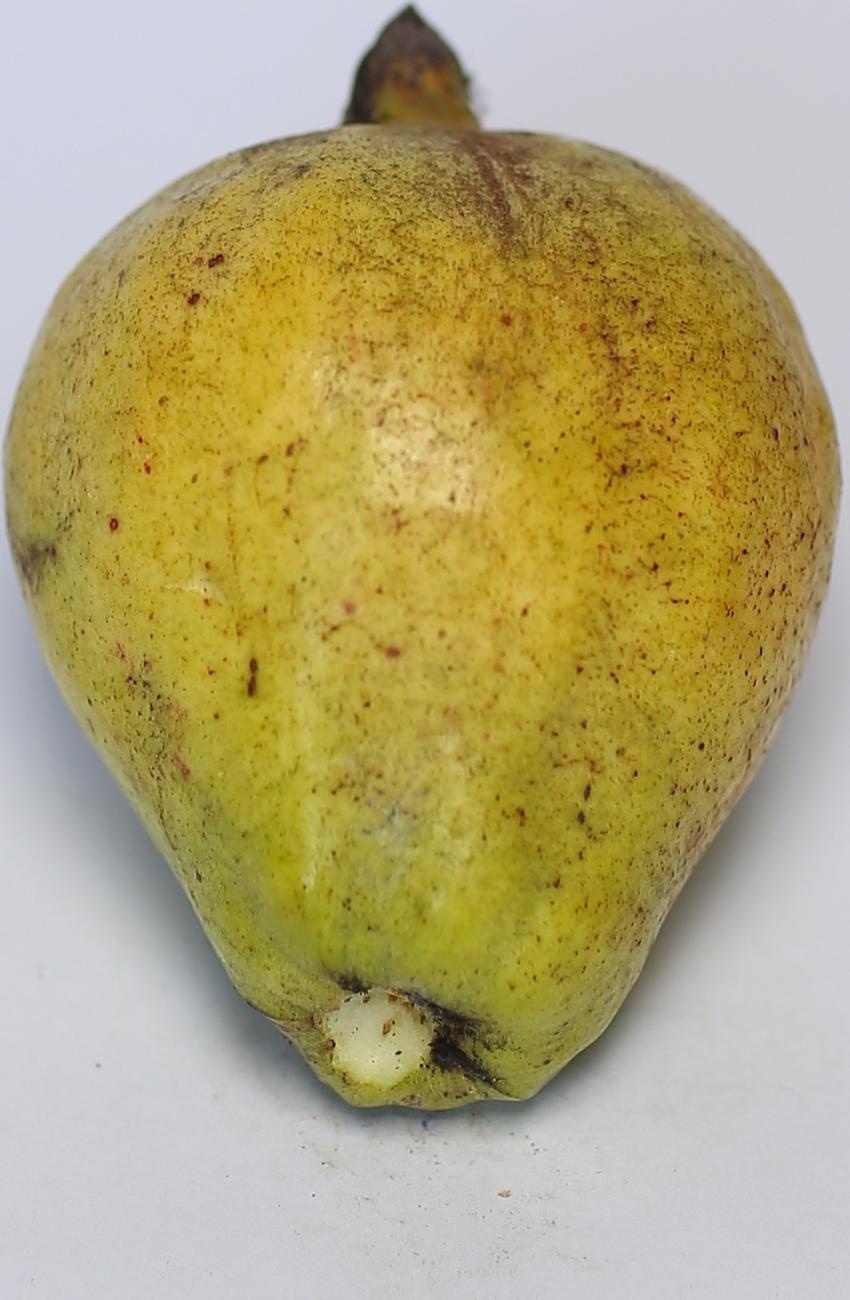
Maturity: mature-green
Variety: riyali